AKA (2023 film)

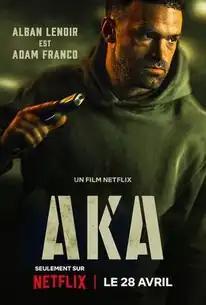

AKA is a 2023 French action crime film directed by Morgan S. Dalibert, written by Morgan S. Dalibert and Alban Lenoir and starring Lenoir, Eric Cantona and Thibault de Montalembert. It is about an undercover agent (played by Lenoir) tasked with infiltrating a crime gang that is connected to a Sudanese terrorist bombing suspect.